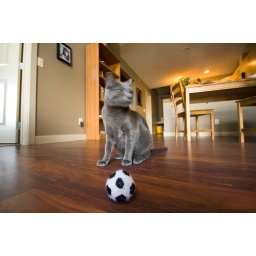
From first set with new lens where I basically chased the cat around the house until he decided to hide